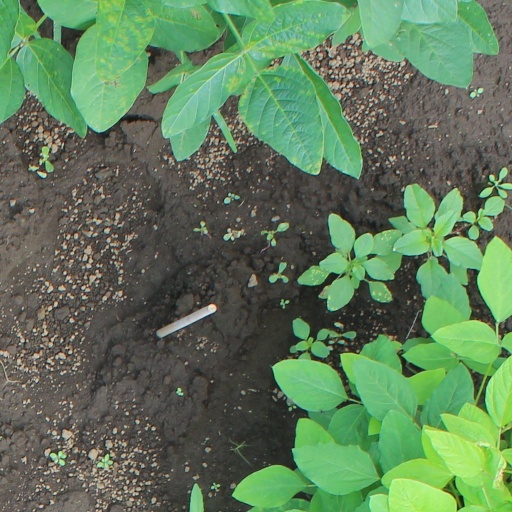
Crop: soybean